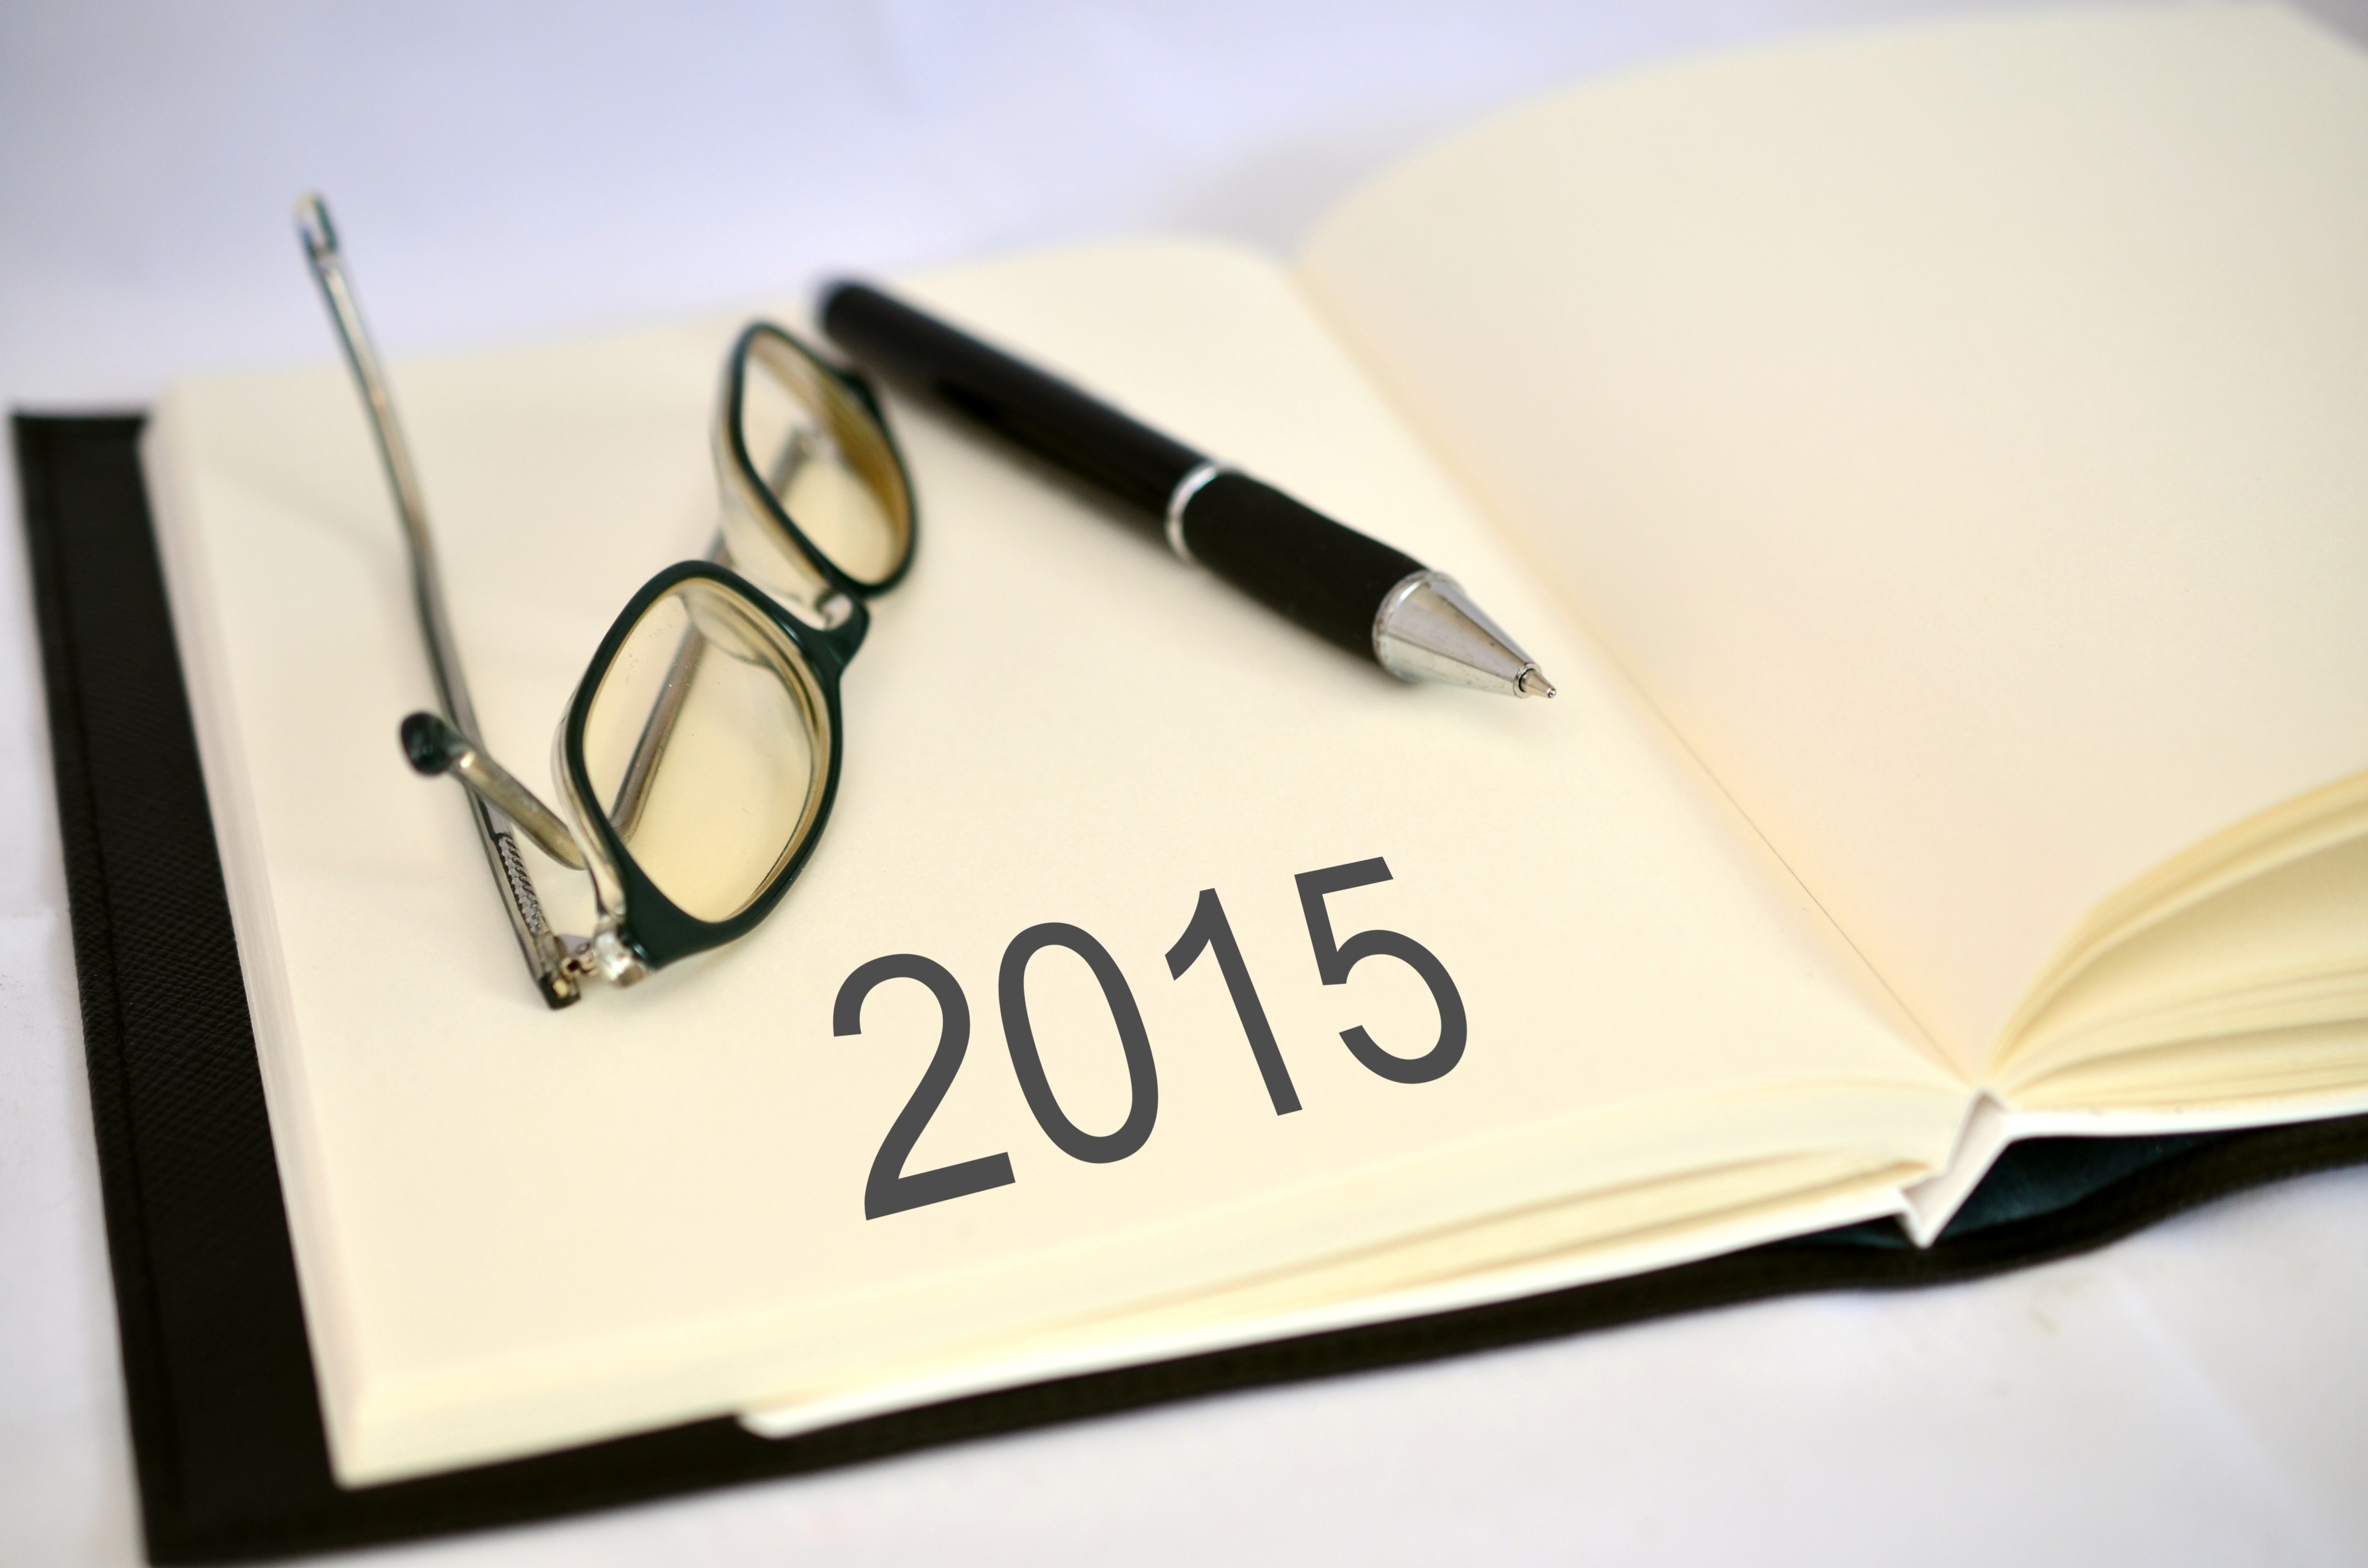
writing, pen, note, date, brand, 2015, year, glasses, eyewear, plan, planning, calligraphy, notes, dates, new beginning, make a note of, vision care